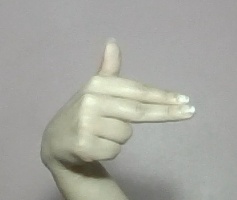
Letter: ghain